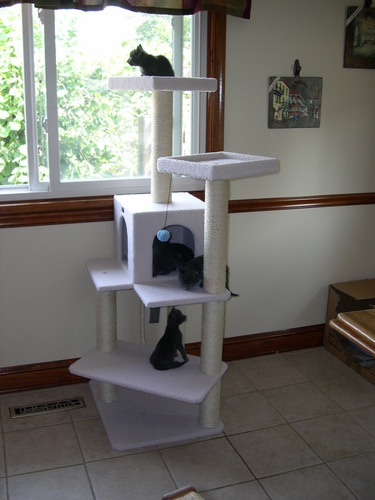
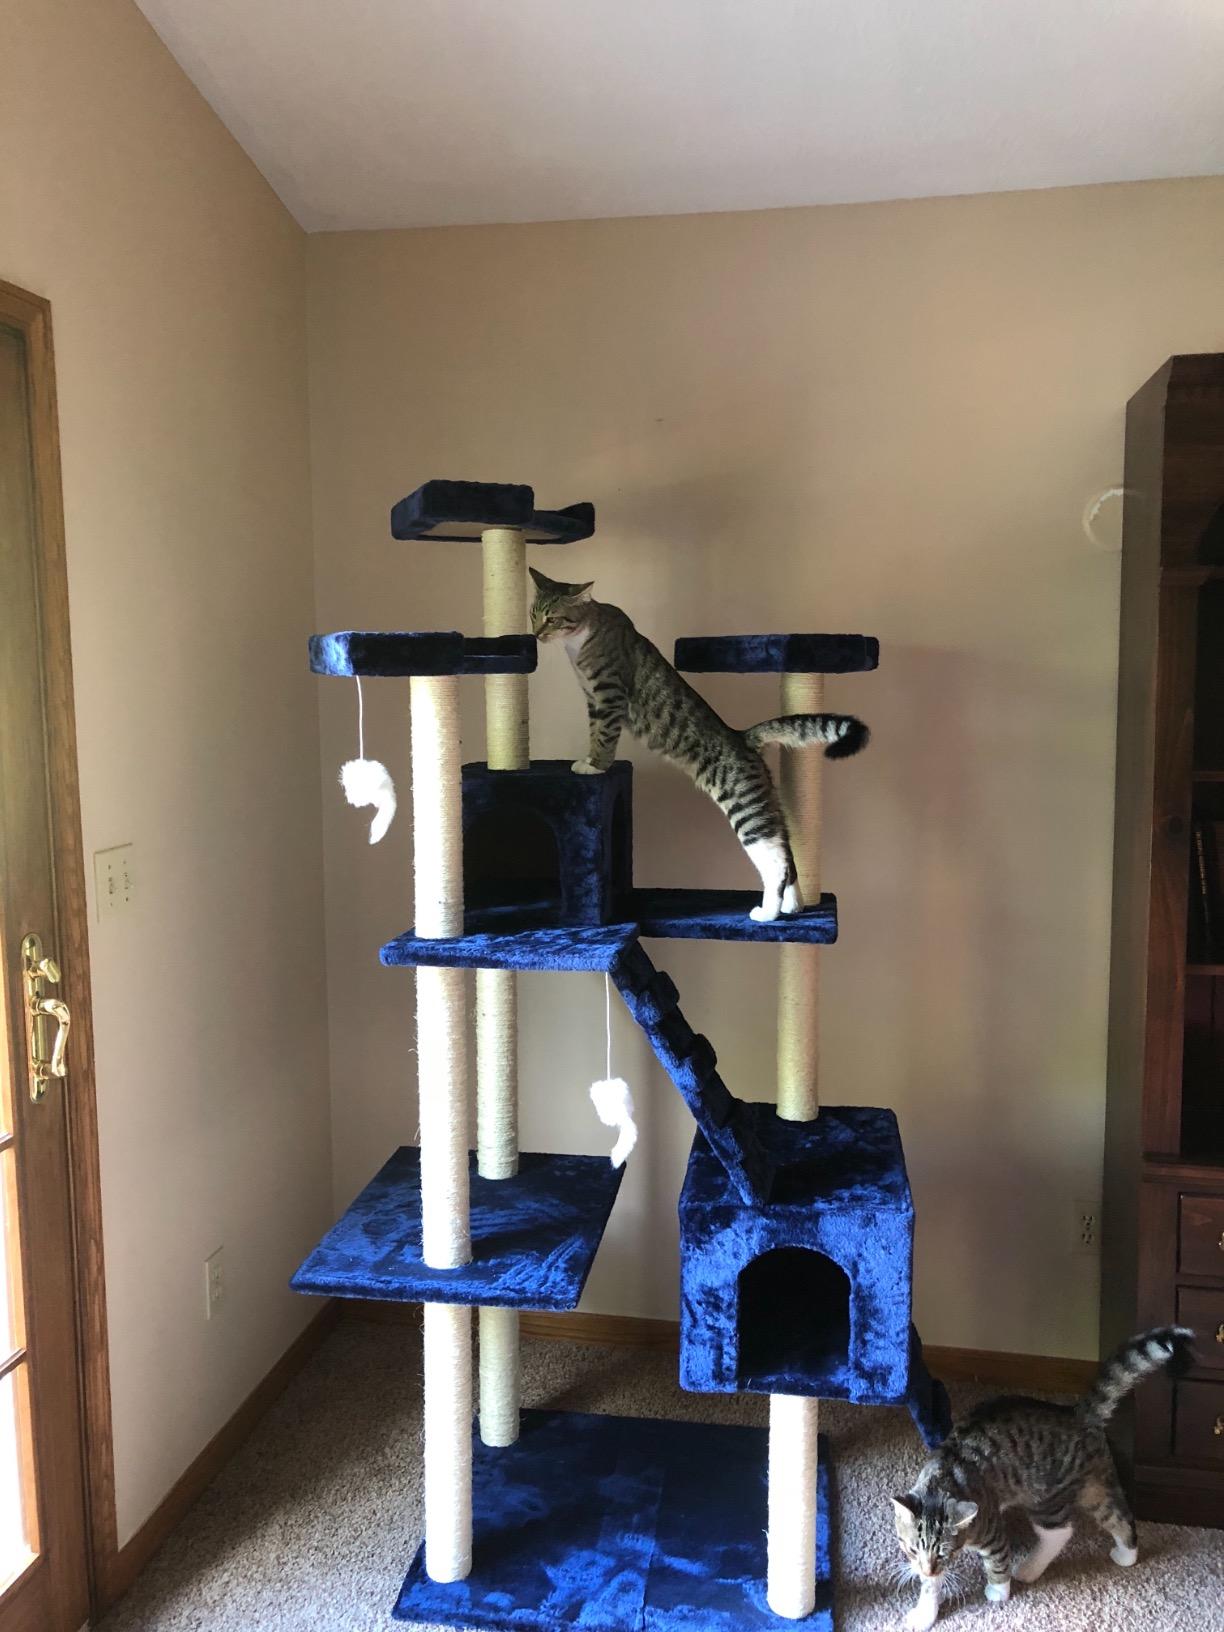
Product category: items_cat tree
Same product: no